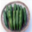
Label: sweet_pepper